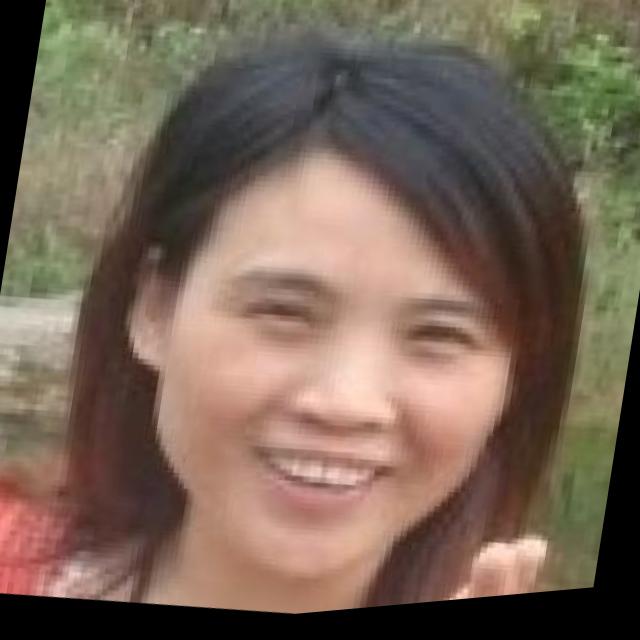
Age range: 21-44